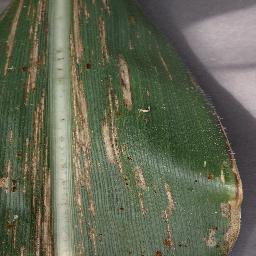
Label: Corn___Cercospora_leaf_spot Gray_leaf_spot